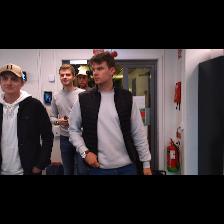
Label: Human